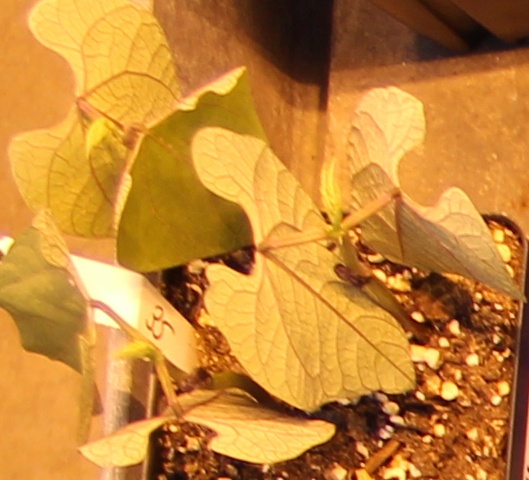
Label: Blackbean